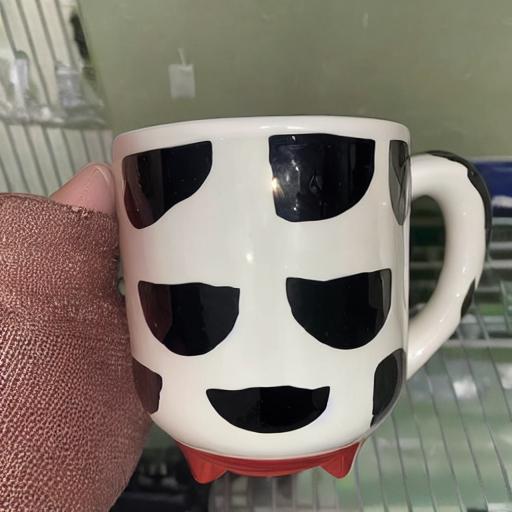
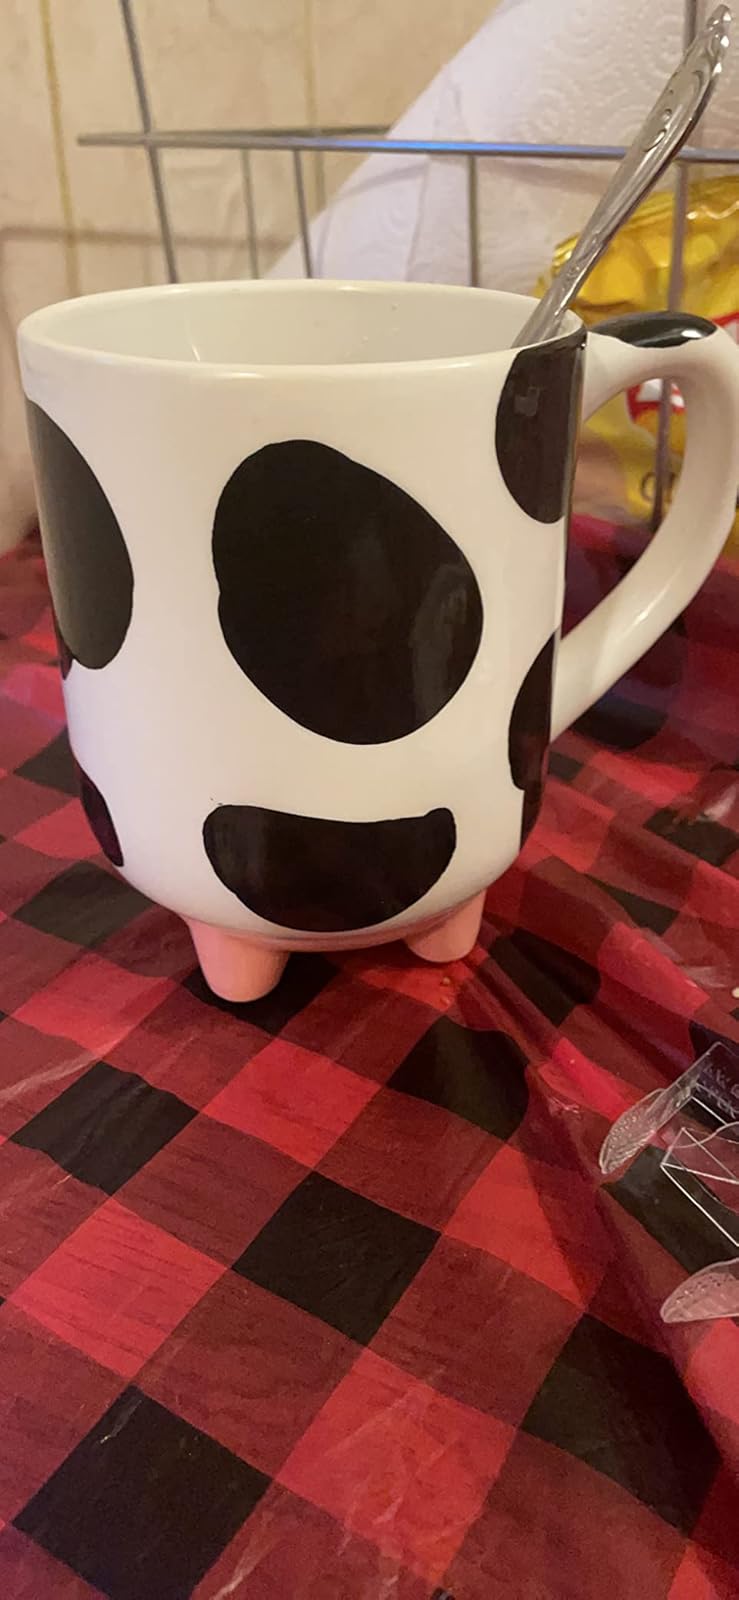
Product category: items_mug
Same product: no